Vermont Avenue

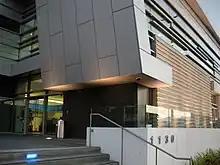
Los Angeles Police Station at 11th Street and Vermont Avenue

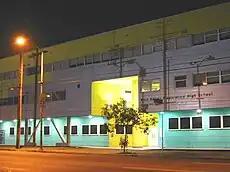
West Adams Preparatory High School is located at Vermont Avenue and Washington Blvd.

Vermont Avenue is one of the longest running north–south streets in City of Los Angeles and Los Angeles County, California. With a length of , is the third longest of the north–south thoroughfares in the region. For most of its length between its southern end in San Pedro and south of Downtown Los Angeles, it runs parallel to the west of the Harbor Freeway (I-110).